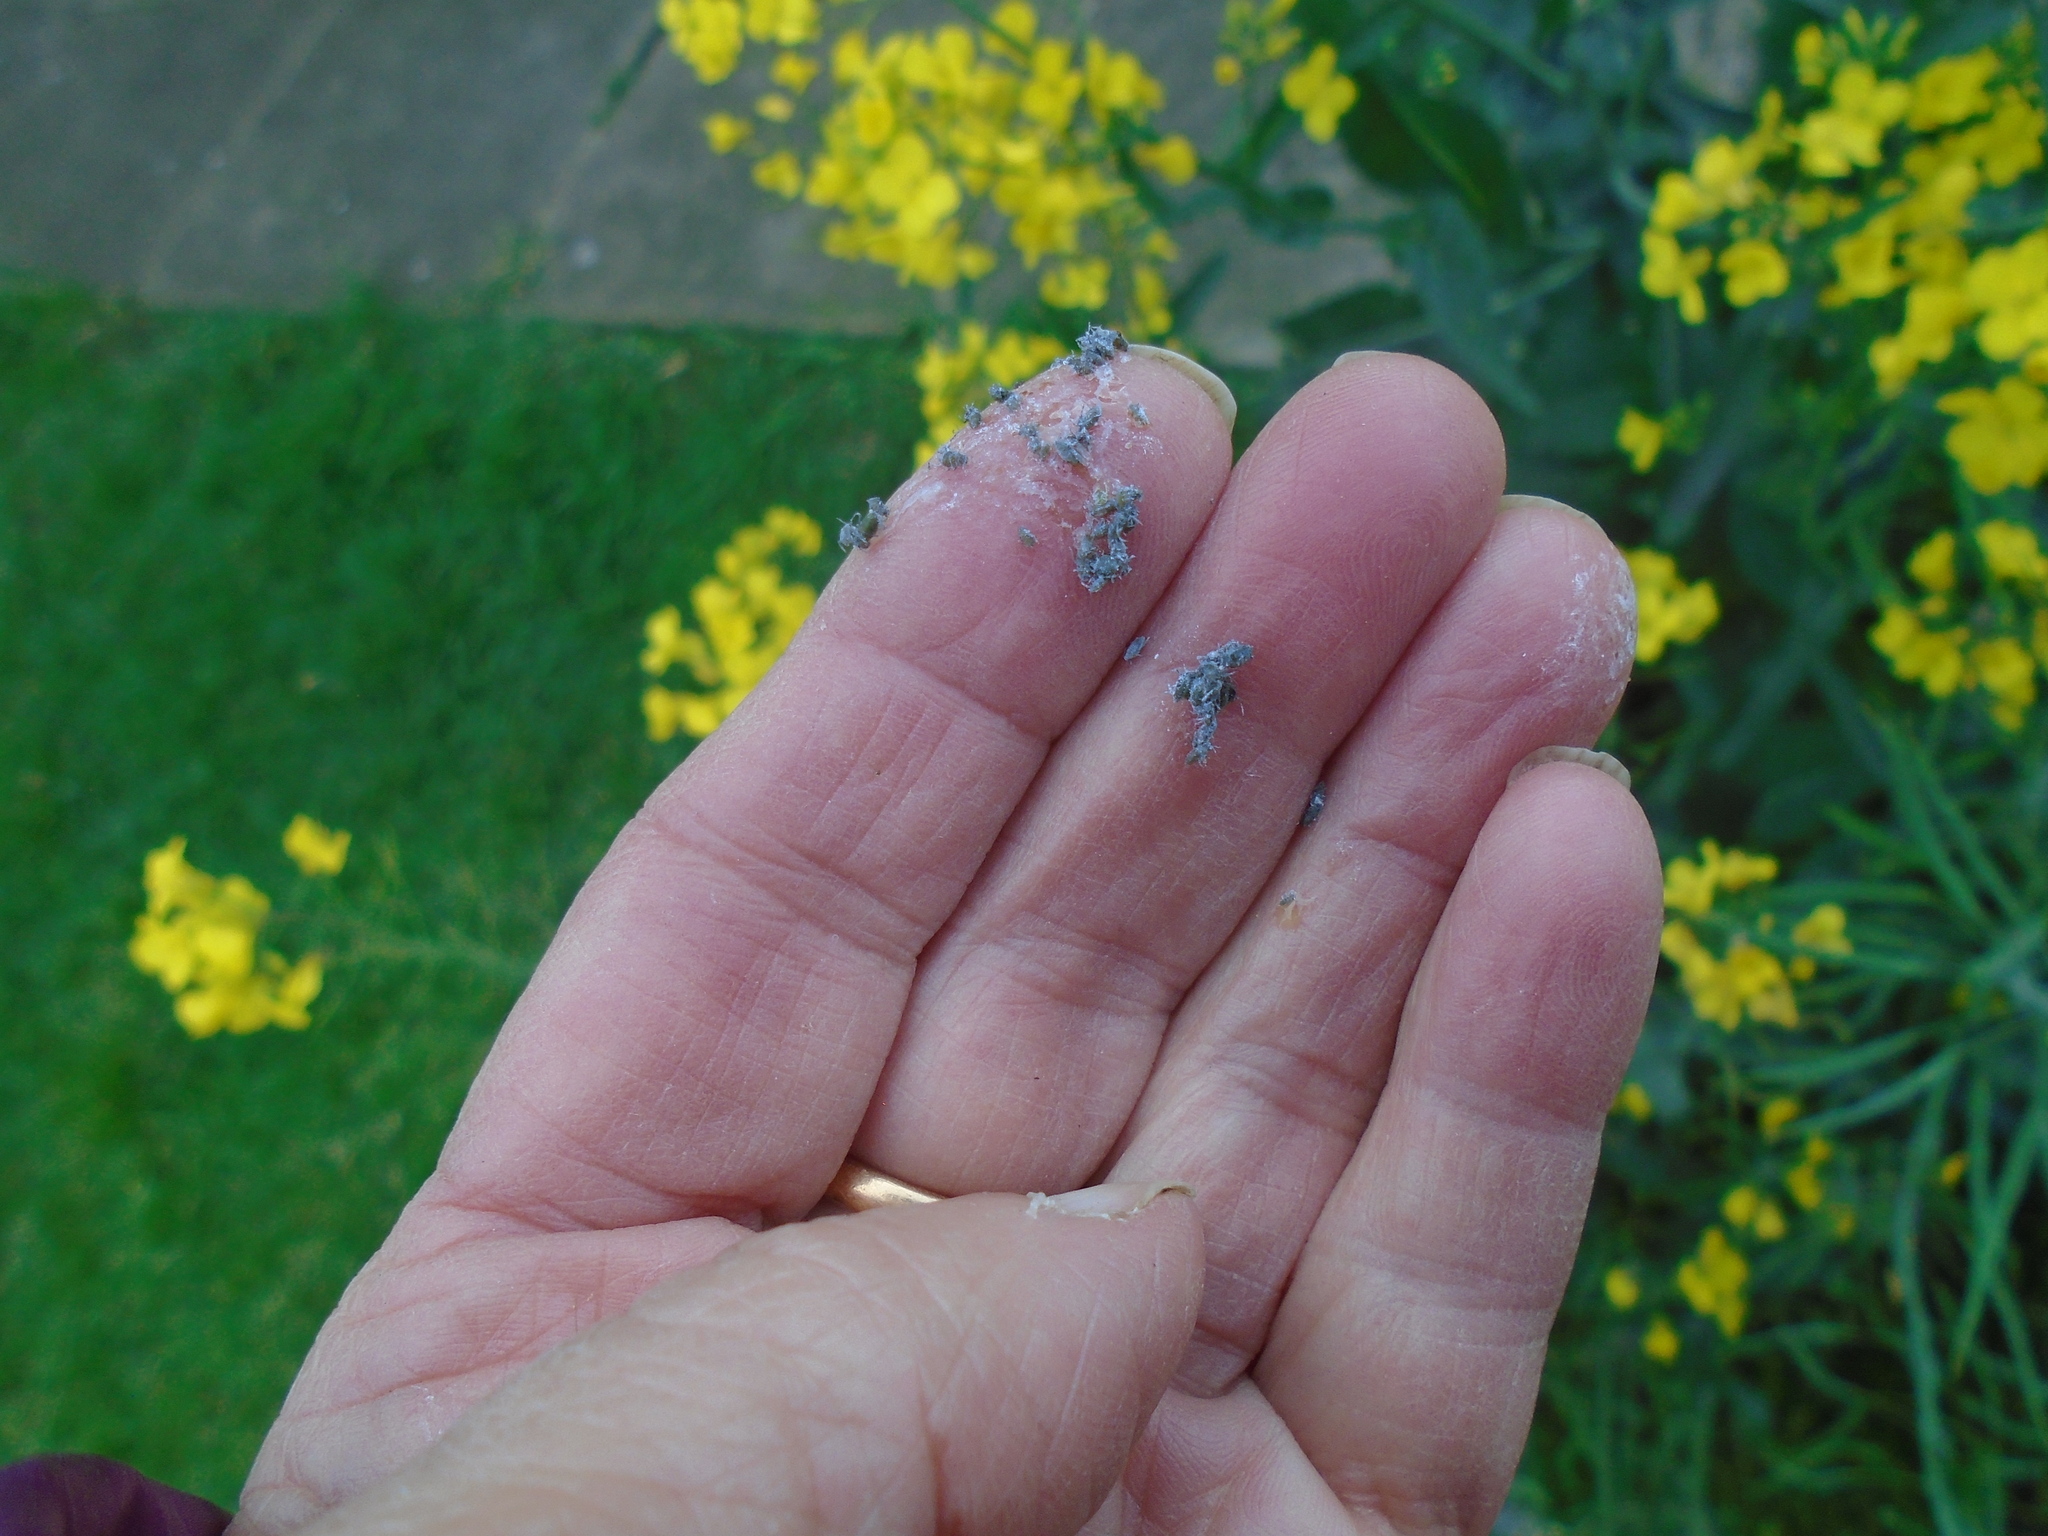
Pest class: cabbage_aphid